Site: brandenburg
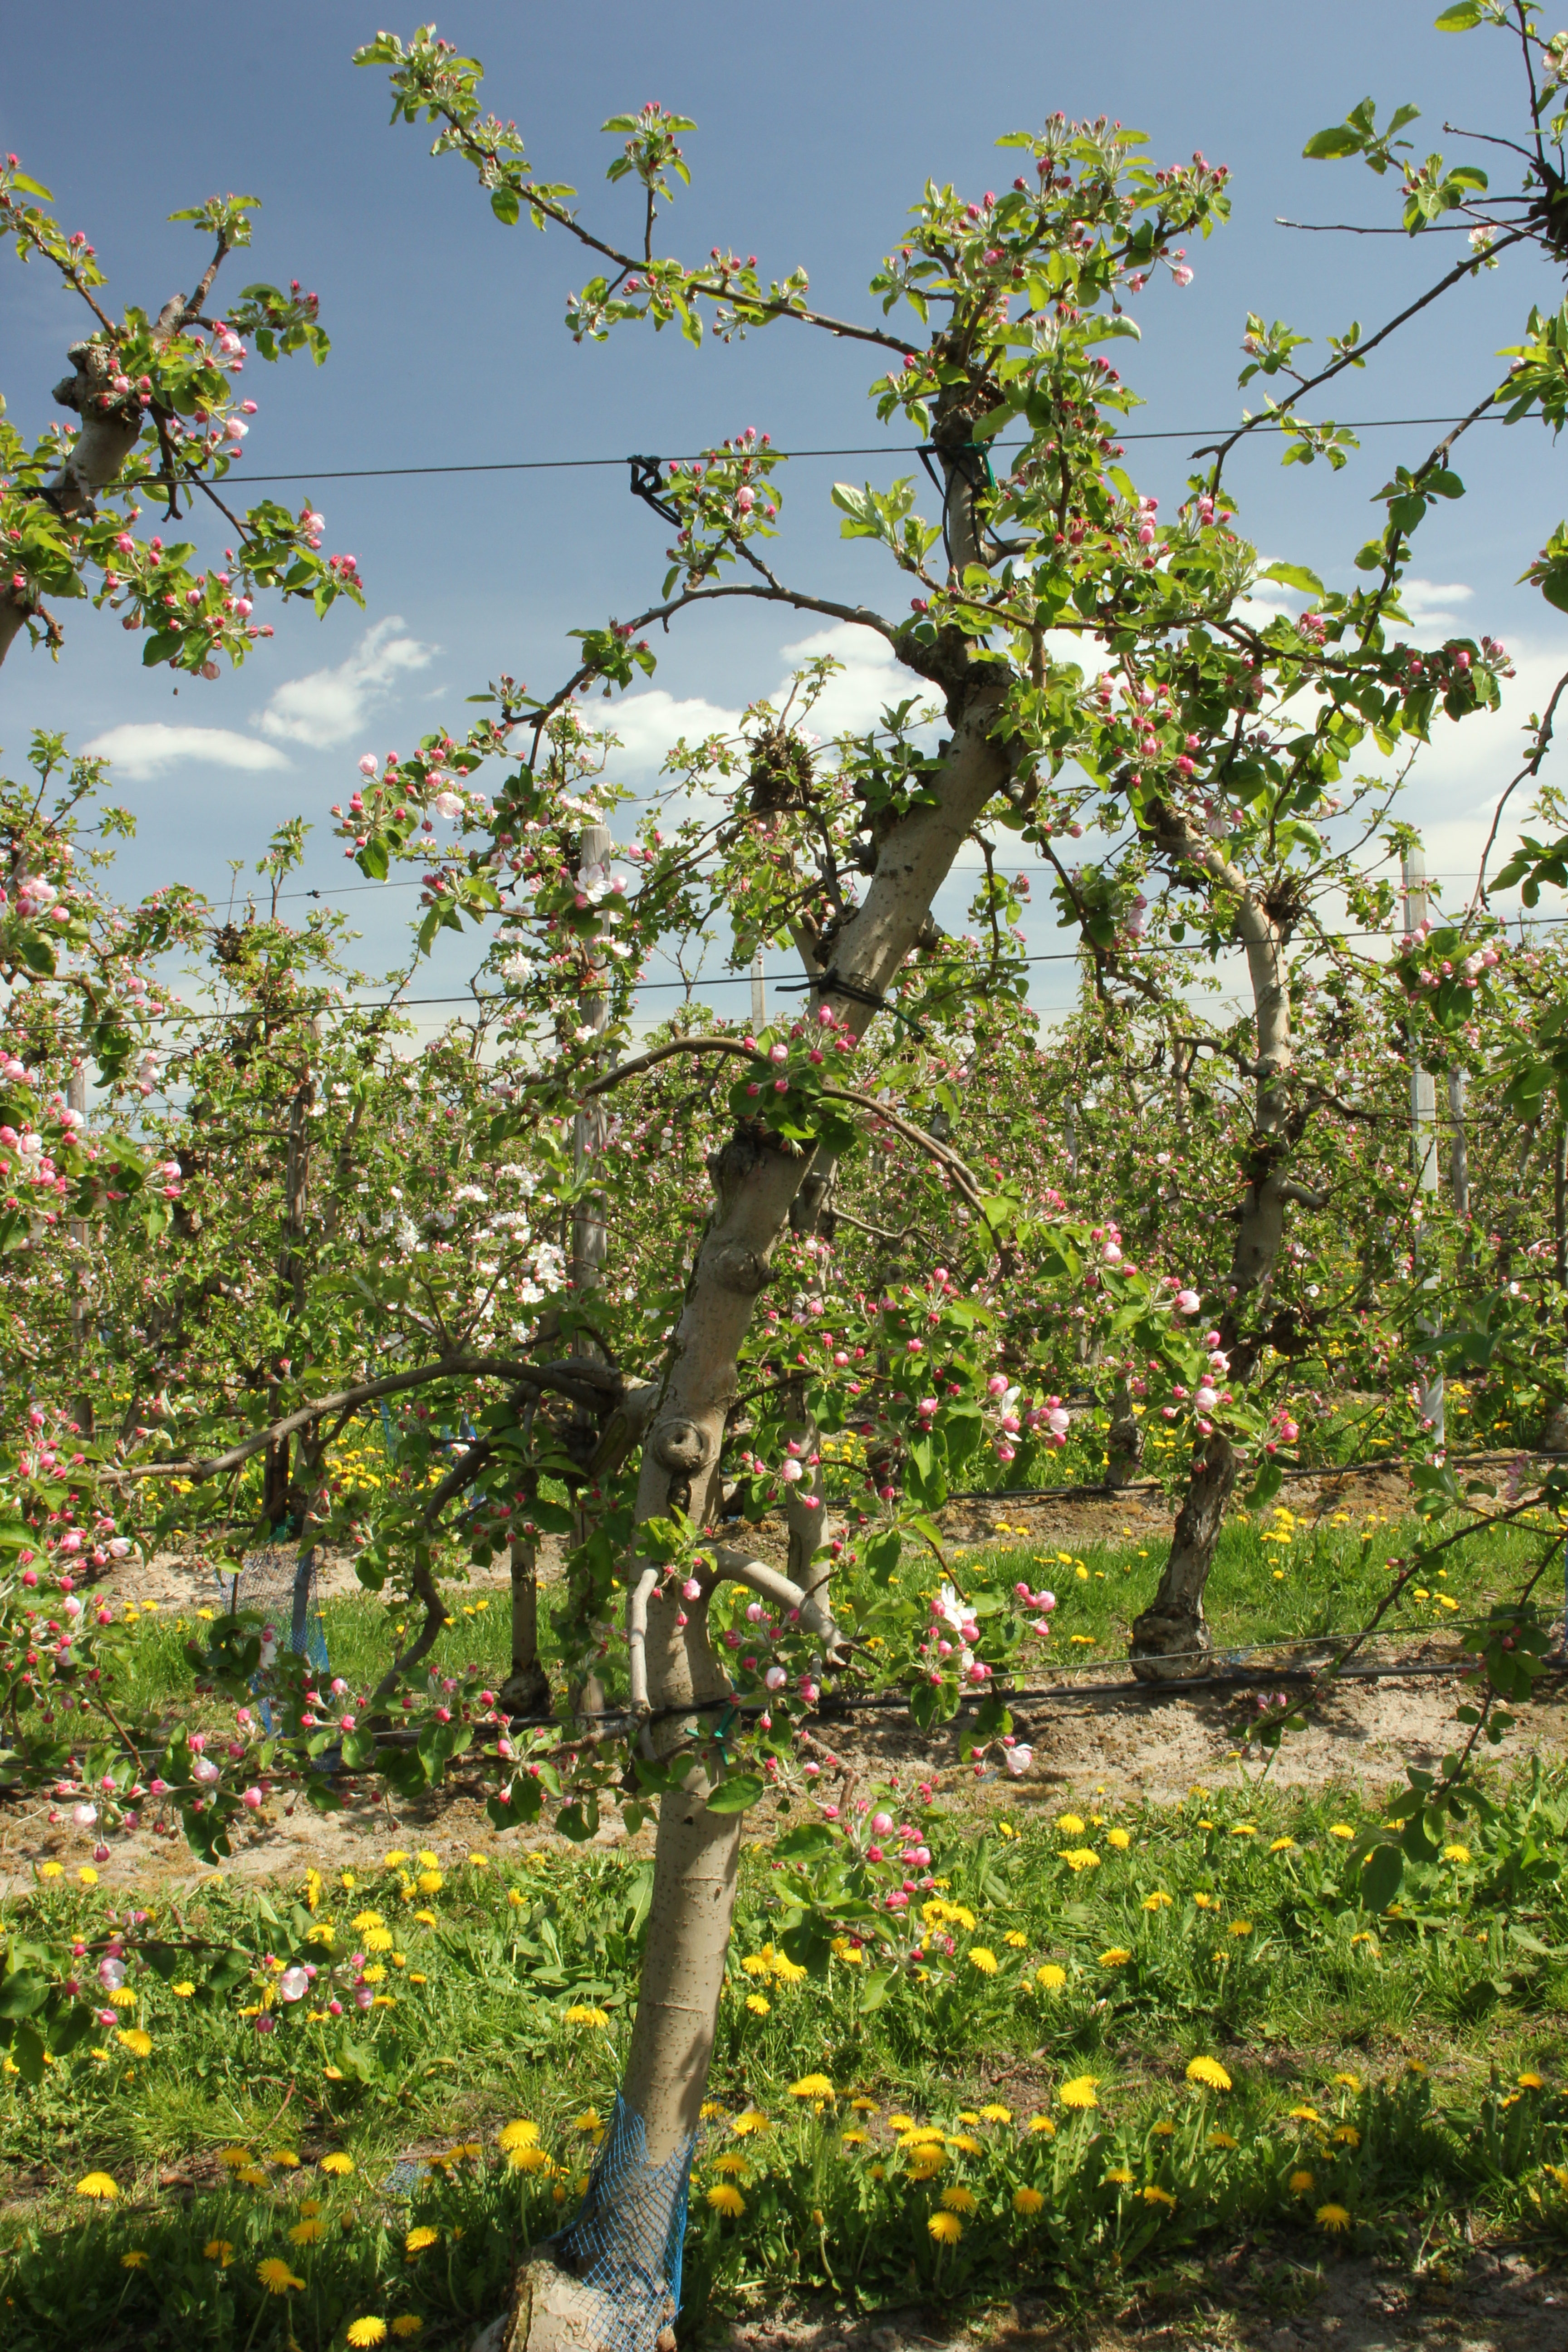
Growth stage (BBCH 57): Inflorescence emergence